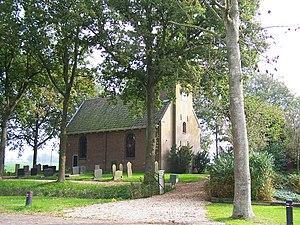
Augsbuurt est un village de la commune néerlandaise de Noardeast-Fryslân, situé dans la province de Frise.